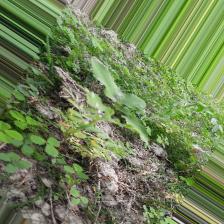
Label: Ascochyta blight